Communist Party of Greece

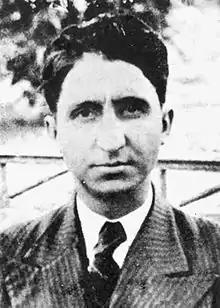
Pandelis Pouliopoulos, a supporter of the internationalist and revolutionary character of the communist movement

The youth organization of the KKE is the Communist Youth of Greece (KNE), which is under the all-round guidance of the KKE. It was illegally founded in 1968 during the anti-communist military junta. KNE members have been dominant in the Greek universities since 2022 under the Panspoudastiki.